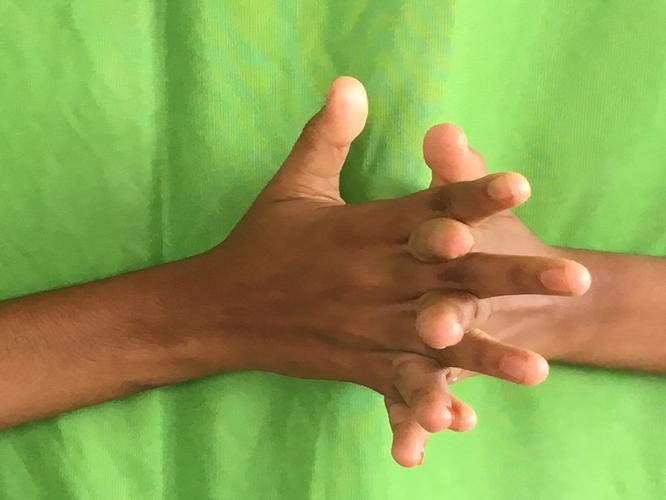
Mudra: Karkatta
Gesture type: double_hand